1964 Gabonese coup d'état

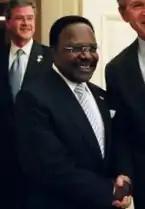
Bongo in 2004

Little is known of the planning of the coup. No demonstrations followed Mba's dissolution of the National Assembly, so the coup could be classified as simply a "palace coup". The 1964–1965 edition of the "Adelphi Papers" speculates that the continued presence of young French military officers in Gabon may have been an inspiration to the plotters of the coup. Much of the 600-man Gabonese army had previously served in the French army prior to independence, where they were paid modestly. Like much of the rest of the country, they were displeased by M'ba's actions against Aubame, a probable cause for involvement.